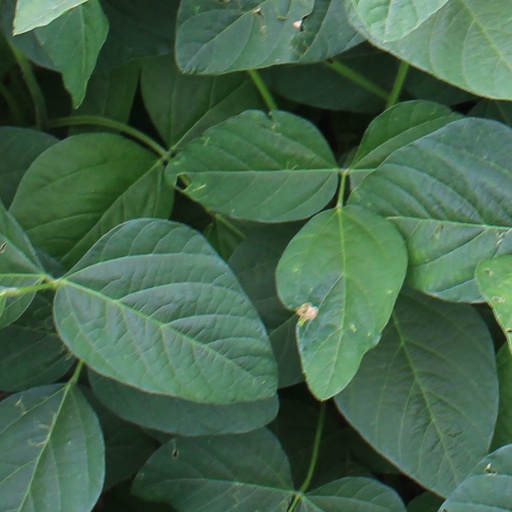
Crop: soybean